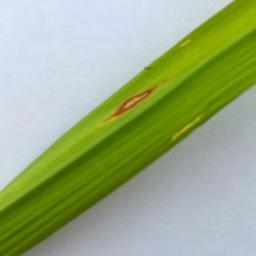
Label: Rice___Leaf_Blast